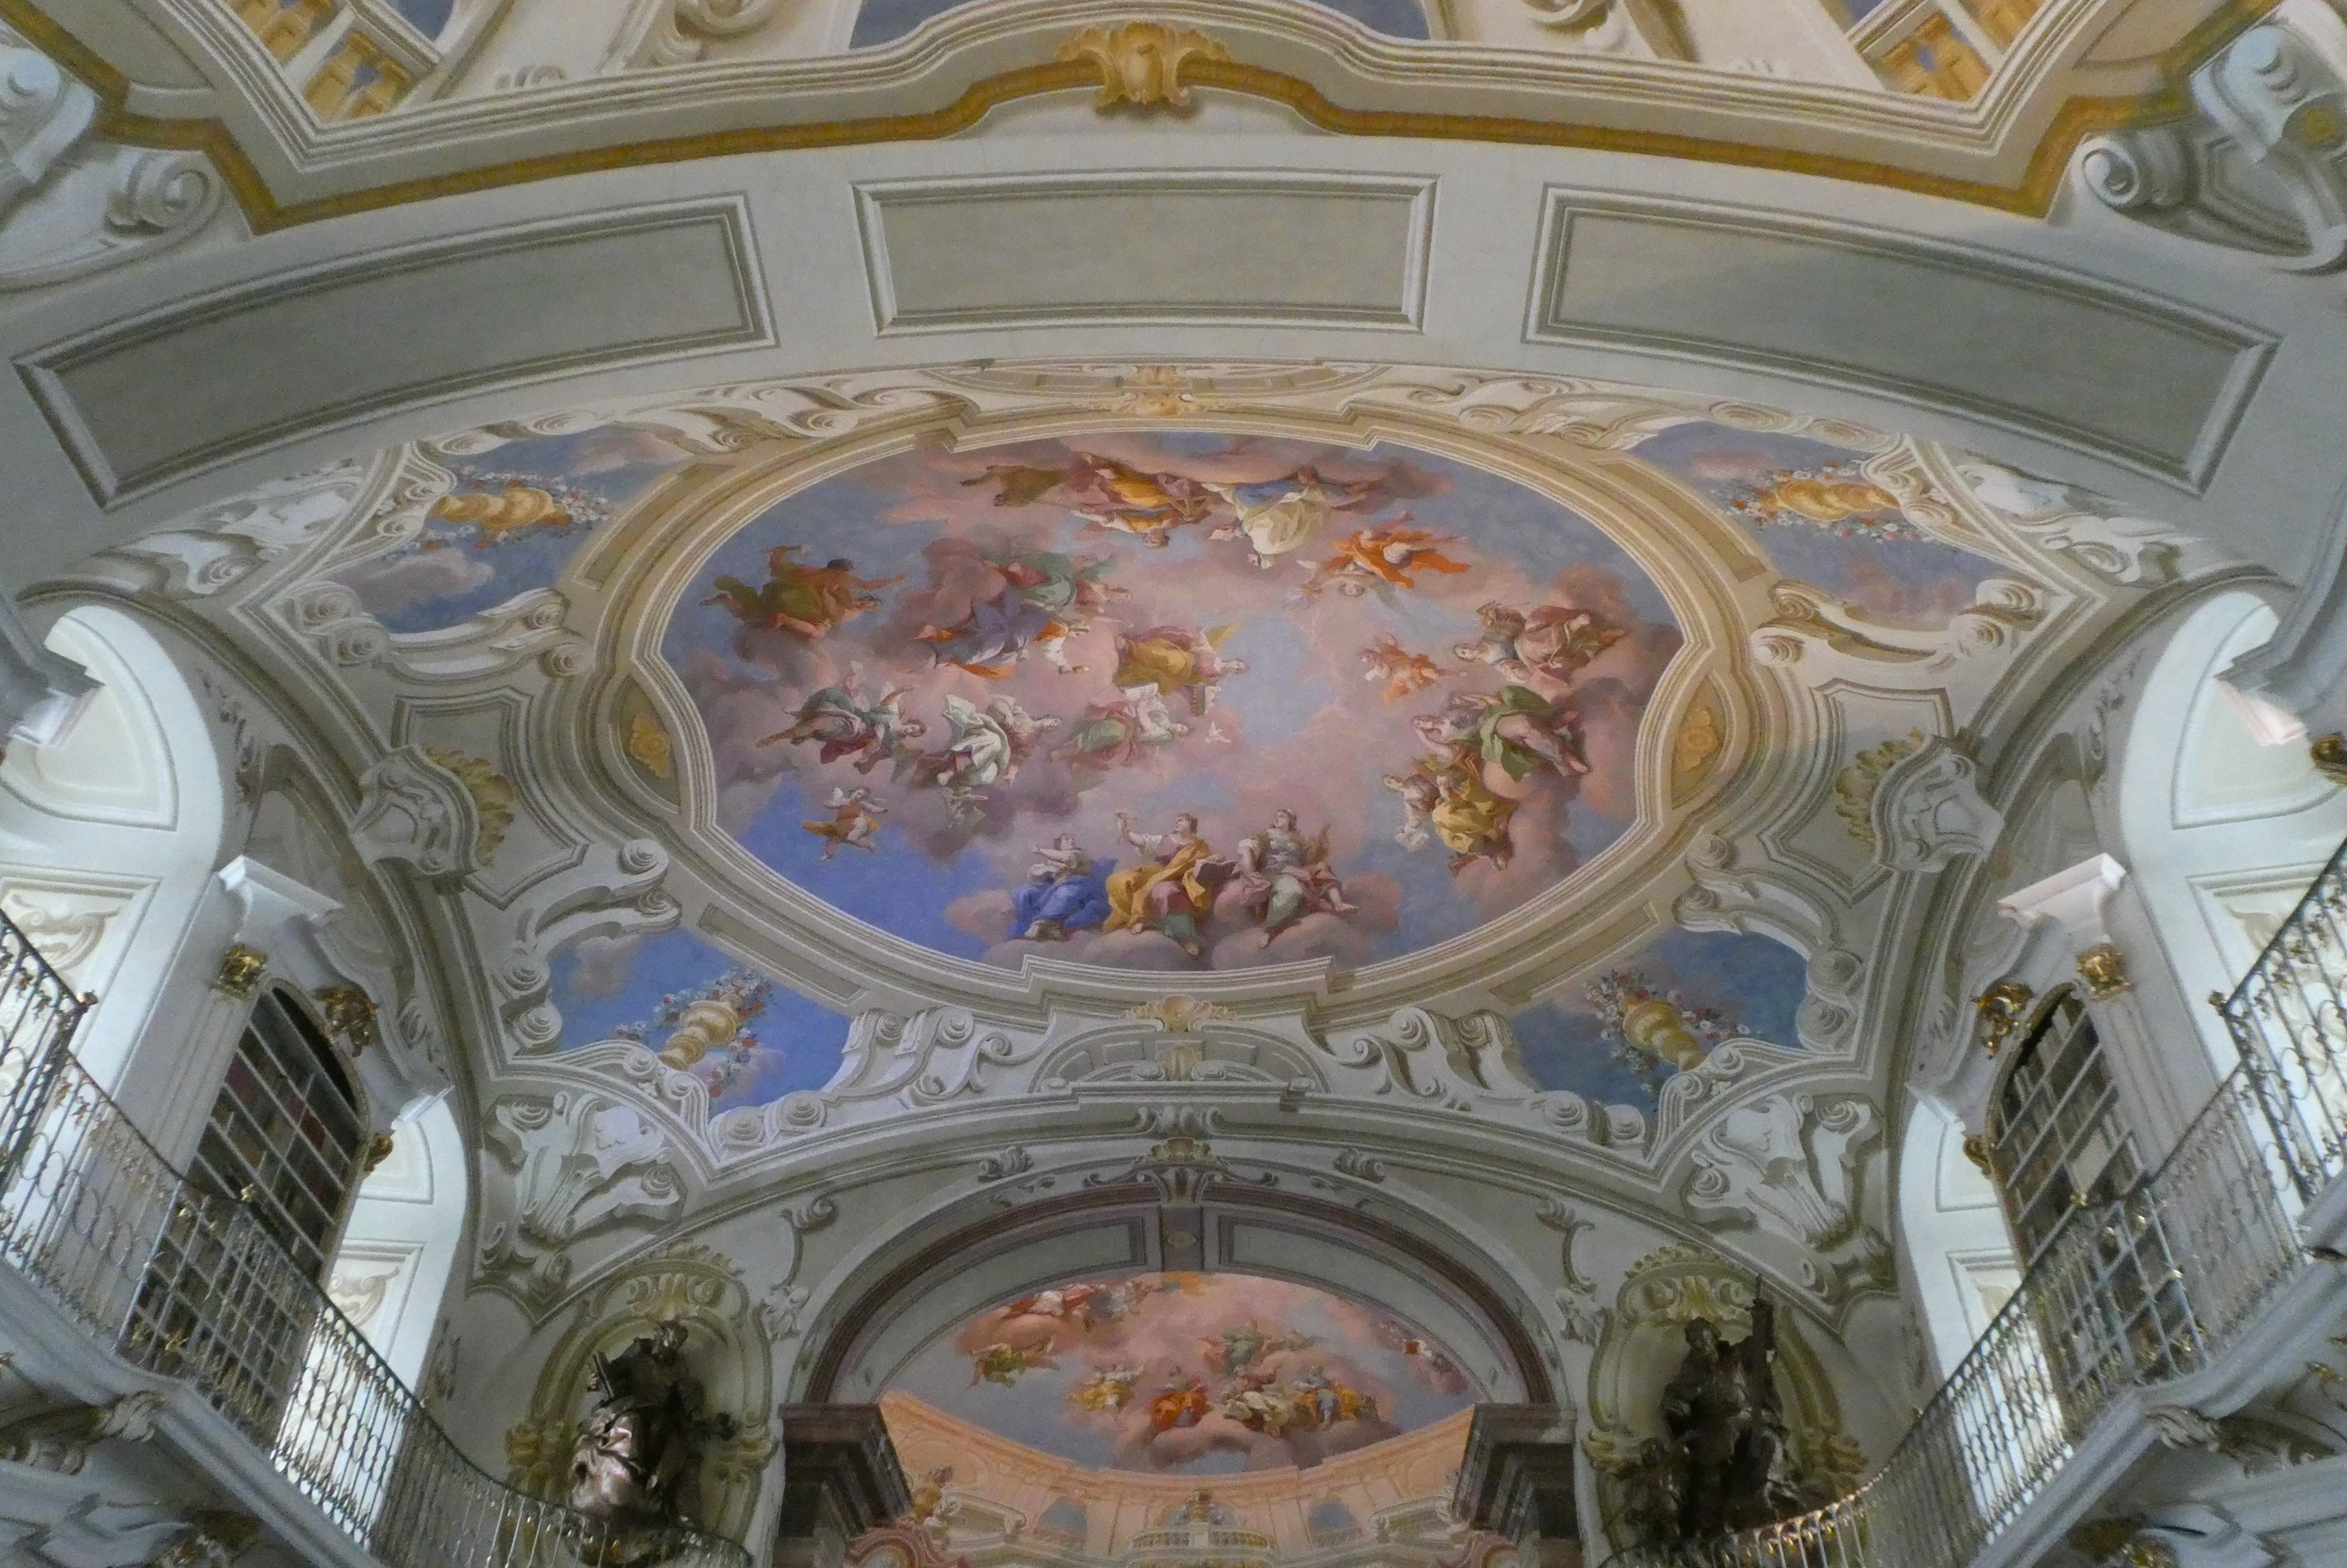
history, landmark, symmetry, ceiling, dome, art, medieval architecture, window, byzantine architecture, arch, holy places, molding, place of worship, fixture, stock photography, vault, arcade, religious institute, visual arts, building, baptistery, classical architecture, circle, daylighting, historic site, city